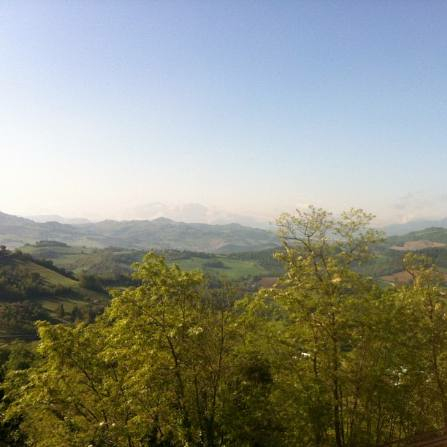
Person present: No